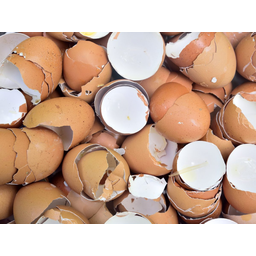
Label: trash